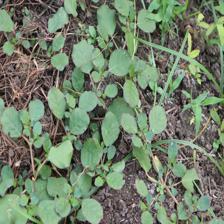
Label: BroadLeafWeed